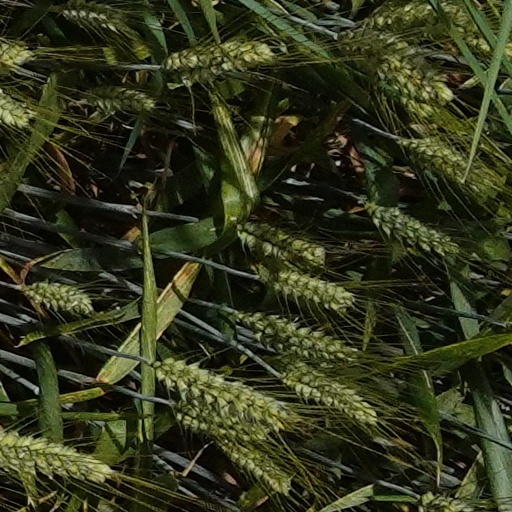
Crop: wheat